Francis R. Reiss

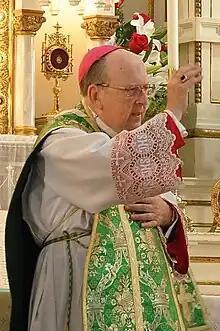
Bishop Reiss giving the blessing after pontifical low mass on August 12, 2012.

Francis Ronald Reiss (born November 11, 1940) is an American prelate of the Roman Catholic Church. He served as an auxiliary bishop of the Archdiocese of Detroit in Michigan from 2003 to 2015.